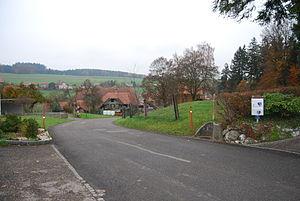
Küttigkofen est une localité et une ancienne commune suisse du canton de Soleure, située dans le district de Bucheggberg.